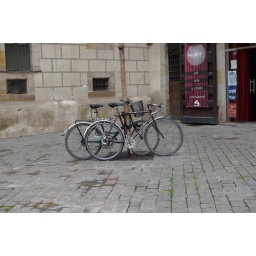
The only road bike I saw in Barcelona, actually.